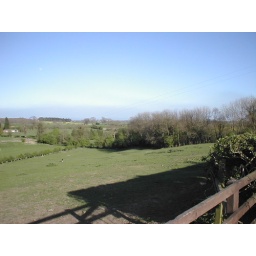
horses field in may